Millennium Park

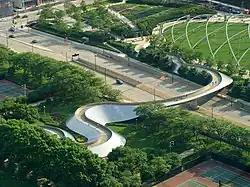
The serpentine BP Pedestrian Bridge is architect Frank Gehry's first bridge.

The BP Pedestrian Bridge is a girder footbridge over Columbus Drive that connects Millennium Park with Maggie Daley Park (formerly, Daley Bicentennial Plaza), both parts of the larger Grant Park. The pedestrian bridge is the first bridge Gehry designed to be built, and was named for BP plc, which donated $5 million to the construction of the park. It opened on July 16, 2004, along with the rest of Millennium Park. Gehry had been courted by the city to design the bridge and the neighboring Jay Pritzker Pavilion, and eventually agreed to do so after the Pritzker family funded the Pavilion. The bridge is known for its aesthetics, and Gehry's style is seen in its biomorphic allusions and extensive sculptural use of stainless steel plates to express abstraction. The bridge is referred to as snakelike in character due to its curving form. The bridge's design, which meets highway standards to accommodate rushes of pedestrian traffic simultaneously exiting Pritzker Pavilion events, enables it to bear a heavy load.